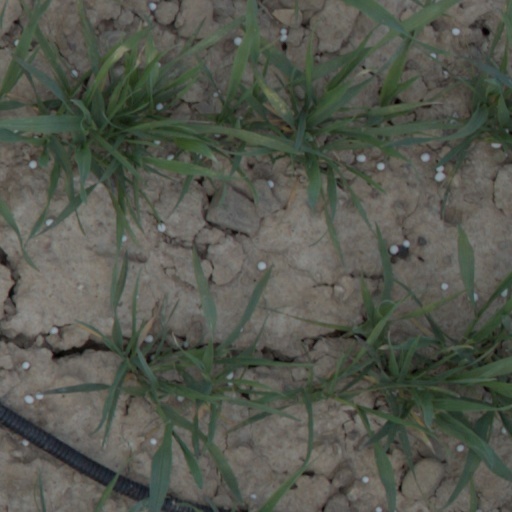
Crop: wheat